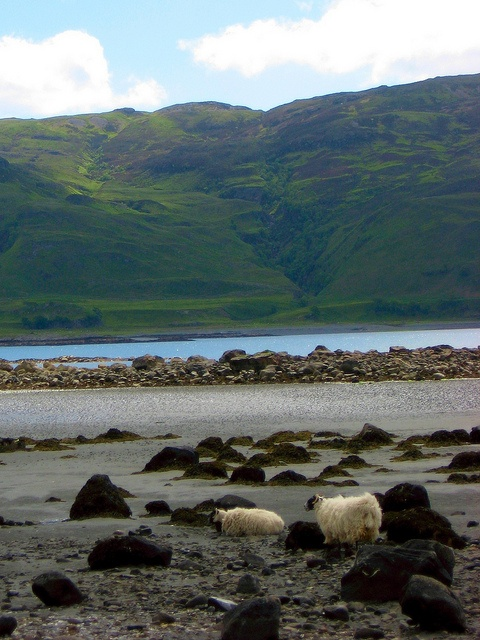
A body of water below a lush green hillside.
some white sheep are walking around some rocks and water
Sheep are staying among rocks which overlook a river and green mountains.
Two sheep walking through a stone and dirt area with a green mountain and body of water in the distance.
There are two sheep standing among the rocks.